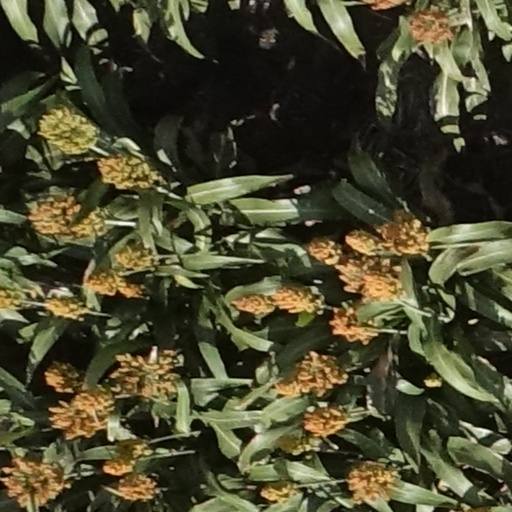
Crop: sorghum